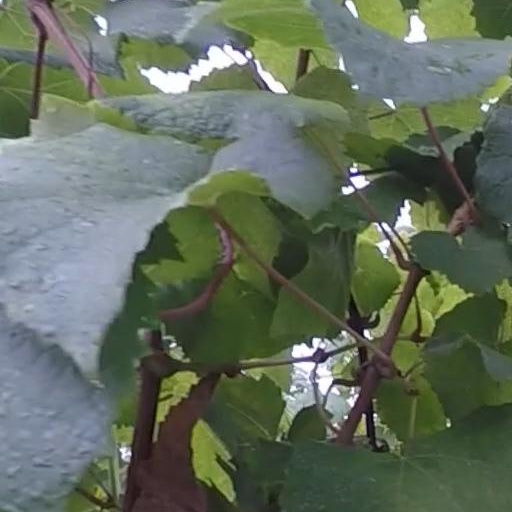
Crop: grape